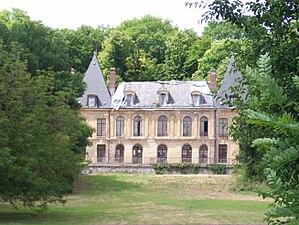
Le château d'Issou (Yvelines, Île-de-France, France).
Cet article recense les sites protégés des Yvelines, en France.
Issou est une commune du département des Yvelines, dans la région Île-de-France, en France, située à 6 km à l'est de Mantes-la-Jolie.
Le château d'Issou est situé dans la commune d'Issou, ce château est une construction rénovée en 1903 dans le style du XVIIIᵉ siècle.